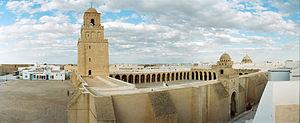
Vue panoramique de la Grande Mosquée de Kairouan
Les années 1960 couvrent la période de 1960 à 1969. C'est une période révolutionnaire : révolutions agricoles, modernisation de l'Église catholique, révolte étudiante débouchant sur Mai 68, Printemps de Prague, Festival de Woodstock et les suivants, premiers pas de l'Homme sur la Lune en 1969, traités internationaux de dénucléarisation, etc...
L'histoire de l'art est la discipline qui a pour objet l'étude des œuvres dans l'histoire, et du sens qu'elles peuvent prendre. Elle étudie également les conditions de création des artistes, la reconnaissance du fait artistique par un public, ainsi que le contexte spirituel, culturel, anthropologique, idéologique et théorique, économique et social de l'art.
Un panorama est une vue en largeur d'un espace physique.
Les études islamiques désignent les études centrées autour du Coran, le livre sacré de l'islam. Elles regroupent les disciplines de la théologie, du droit islamique, de l'étude des exégèses des textes sacrés, et de l'histoire des traditions orientales. L'expression « sciences islamiques » est parfois traditionnellement utilisée pour désigner les études islamiques.
Les lieux saints de l'islam sont les endroits auxquels l'islam voue la plus grande importance.
Le Moyen Âge est une période de l'histoire de l'Europe, s'étendant de la fin du Vᵉ siècle à la fin du XVᵉ siècle, qui débute avec le déclin de l'Empire romain d'Occident et se termine par la Renaissance et les Grandes découvertes. Située entre l'Antiquité et l'époque moderne, la période est subdivisée entre le haut Moyen Âge, le Moyen Âge central et le Moyen Âge tardif.